Marianne Maderna

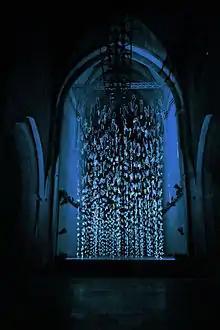
Marianne Maderna, Humanimals, sculptural installation at the Dominican Church / Krems, Zeitkunst, Lower Austria, 2013

This was large spatial installation with thousands of nocturnally glowing hanging sculptures and a hand-drawn 3D animation as a walk-in video projection. In the same year she walked over the Danube as a female pope in self-constructed aqua shoes. In 2015, on the occasion of the 650th anniversary of the University of Vienna, Marianne Maderna presented 36 busts of famous women in juxtaposition to the 153 permanently installed busts and plaques of male notables.